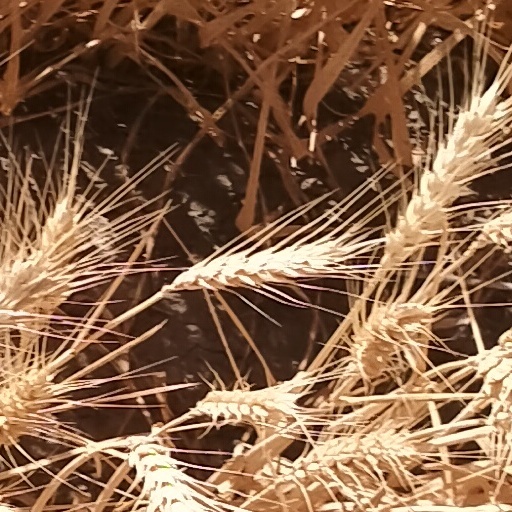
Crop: wheat